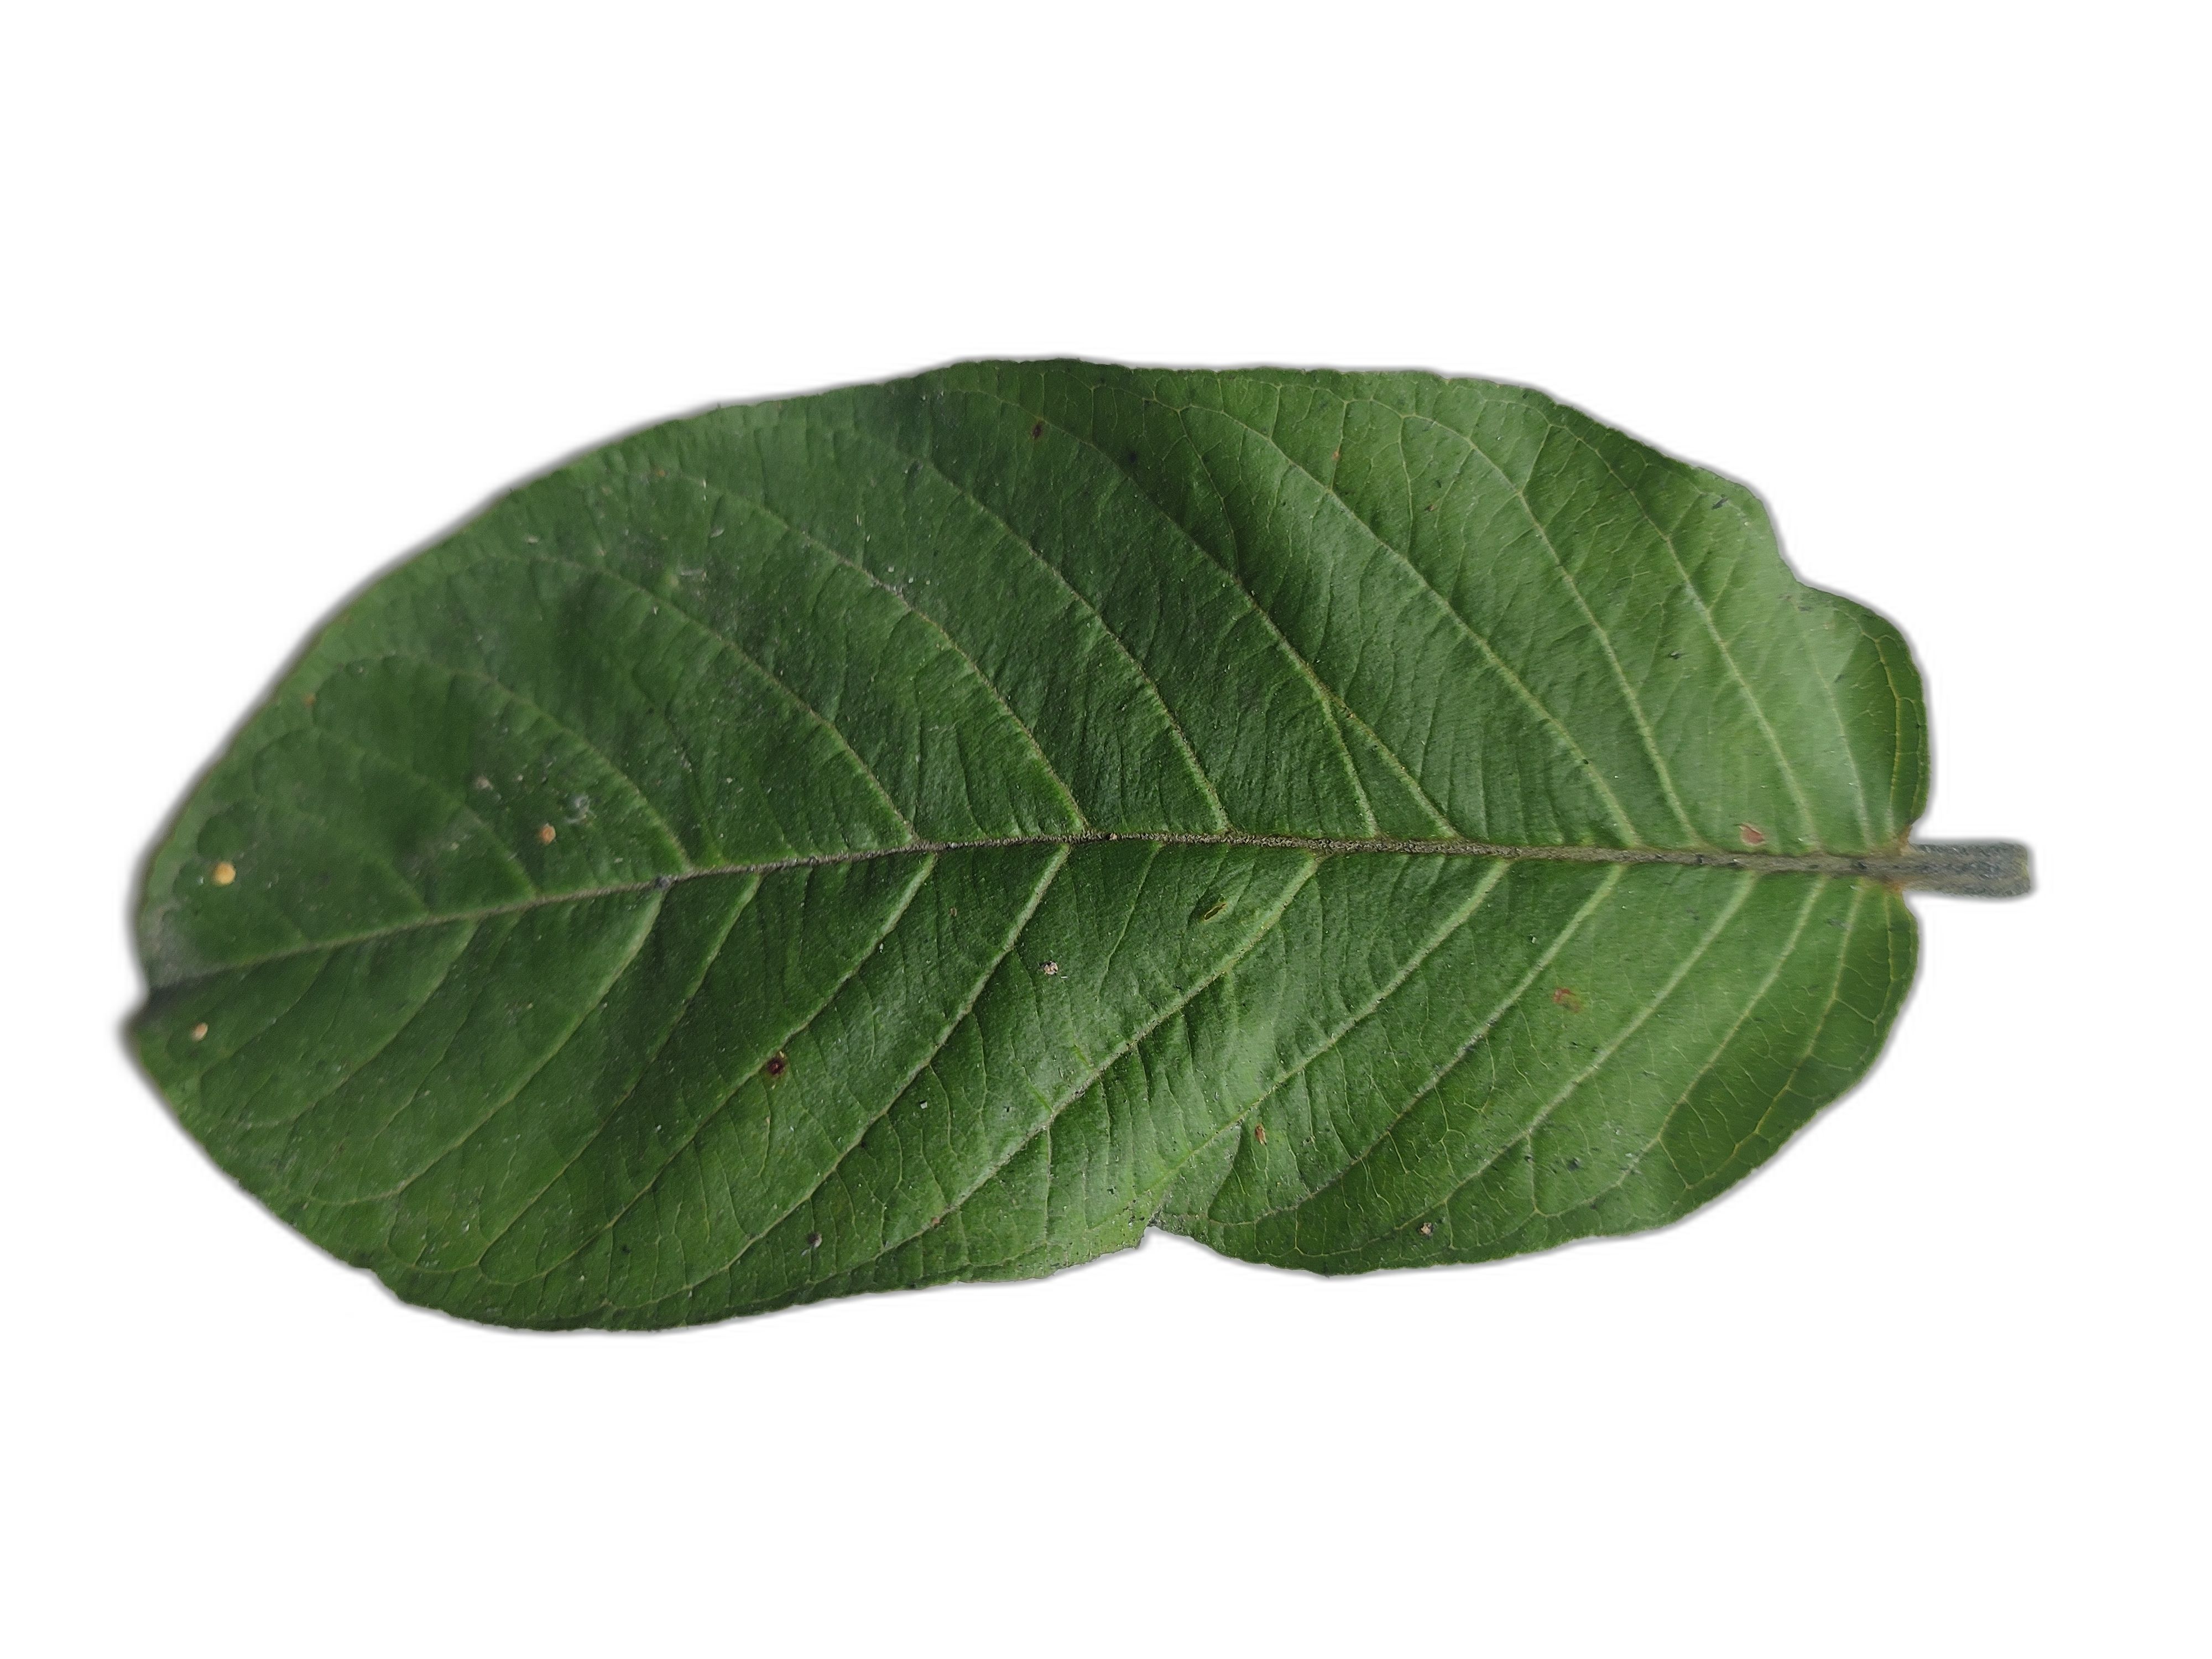
Plant part: leaf
Disease: Healthy